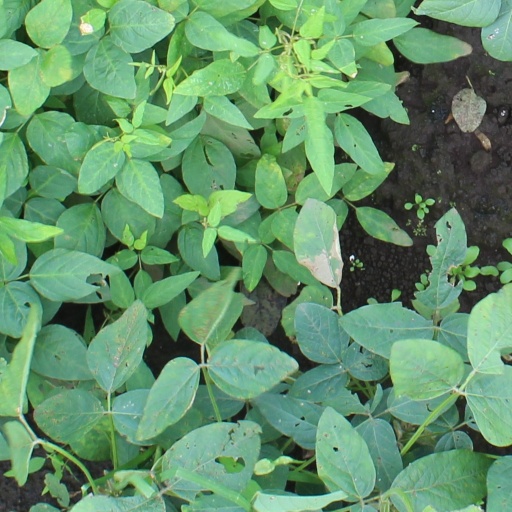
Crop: soybean